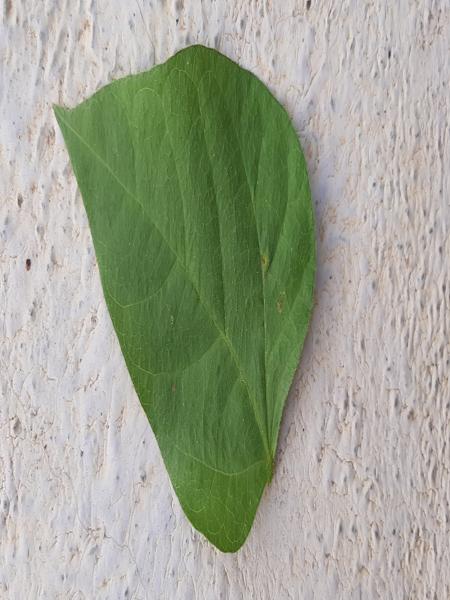
Plant: Beans